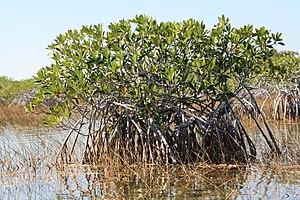
La mangrove est un écosystème de marais maritime incluant un groupement de végétaux spécifiques principalement ligneux, ne se développant que dans la zone de balancement des marées, appelée estran, des côtes basses des régions tropicales. On trouve aussi des marais à mangroves à l'embouchure de certains fleuves. Elle constitue l'un des 14 grands biomes terrestres définis par le WWF.
En anglais américain, un « swamp », quelquefois traduit en français par « marécage » ou « marais », est une zone boisée généralement humide où l'eau stagne pendant au moins une partie de l'année, soit une zone humide et boisée. De nombreux swamps se trouvent le long de grandes rivières où ils dépendent fortement des fluctuations naturelles du niveau de l'eau. D'autres swamps se trouvent sur les rives de grands lacs. Certains swamps ont des hammocks ou des saillies de terres arides recouvertes de végétation aquatique, ou une végétation qui tolère des inondations périodiques ou une saturation du sol. Les vrais swamps sont de type forêt mais il en existe de type « transitoires, arbustifs ». Indépendamment de sa signification, swamp est repris en français comme toponyme, ou sous forme adjectivale pour désigner différents courants musicaux attachés aux bayous de la Louisiane, le « Swamp blues », le « Swamp rock » ou le « Swamp pop ».